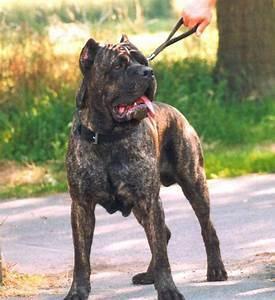
dog